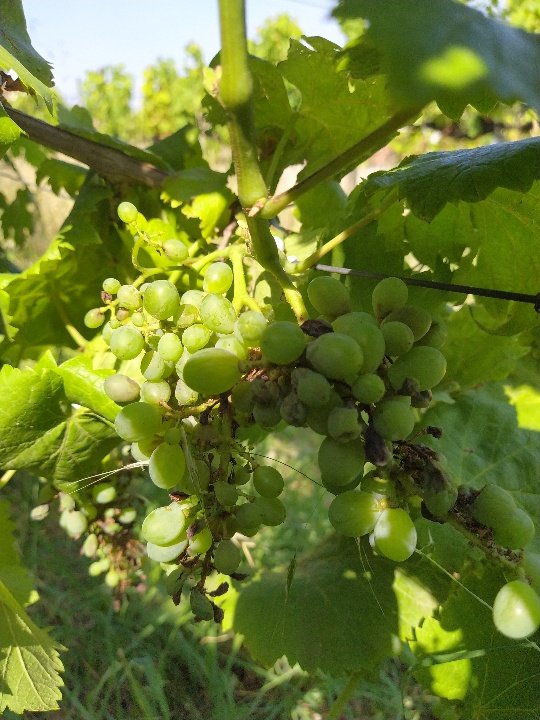
Berries visible: 73
Grape clusters: 2